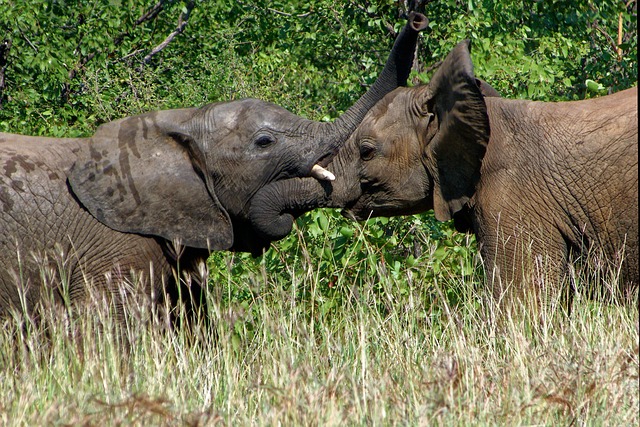
Label: elephant